Chinese ritual bronzes

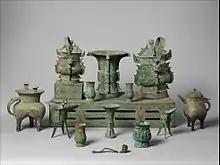
A variety of wine vessels around an altar, Western ZhouMetropolitan Museum of Art.

From , elaborately decorated bronze vessels were deposited as grave goods in the tombs of royalty and nobility during the Chinese Bronze Age. Documented excavations have found over 200 pieces in a single royal tomb. They were produced for an individual or social group to use in making ritual offerings of food and drink to his or their ancestors and other deities or spirits. Such ceremonies generally took place in family temples or ceremonial halls over tombs. These ceremonies can be seen as ritual banquets in which both living and dead members of a family were supposed to participate. Details of these ritual ceremonies are preserved through early literary records. On the death of the owner of a ritual bronze, it would often be placed in his tomb, so that he could continue to pay his respects in the afterlife; other examples were cast specifically as grave goods. Indeed, many surviving examples have been excavated from graves.